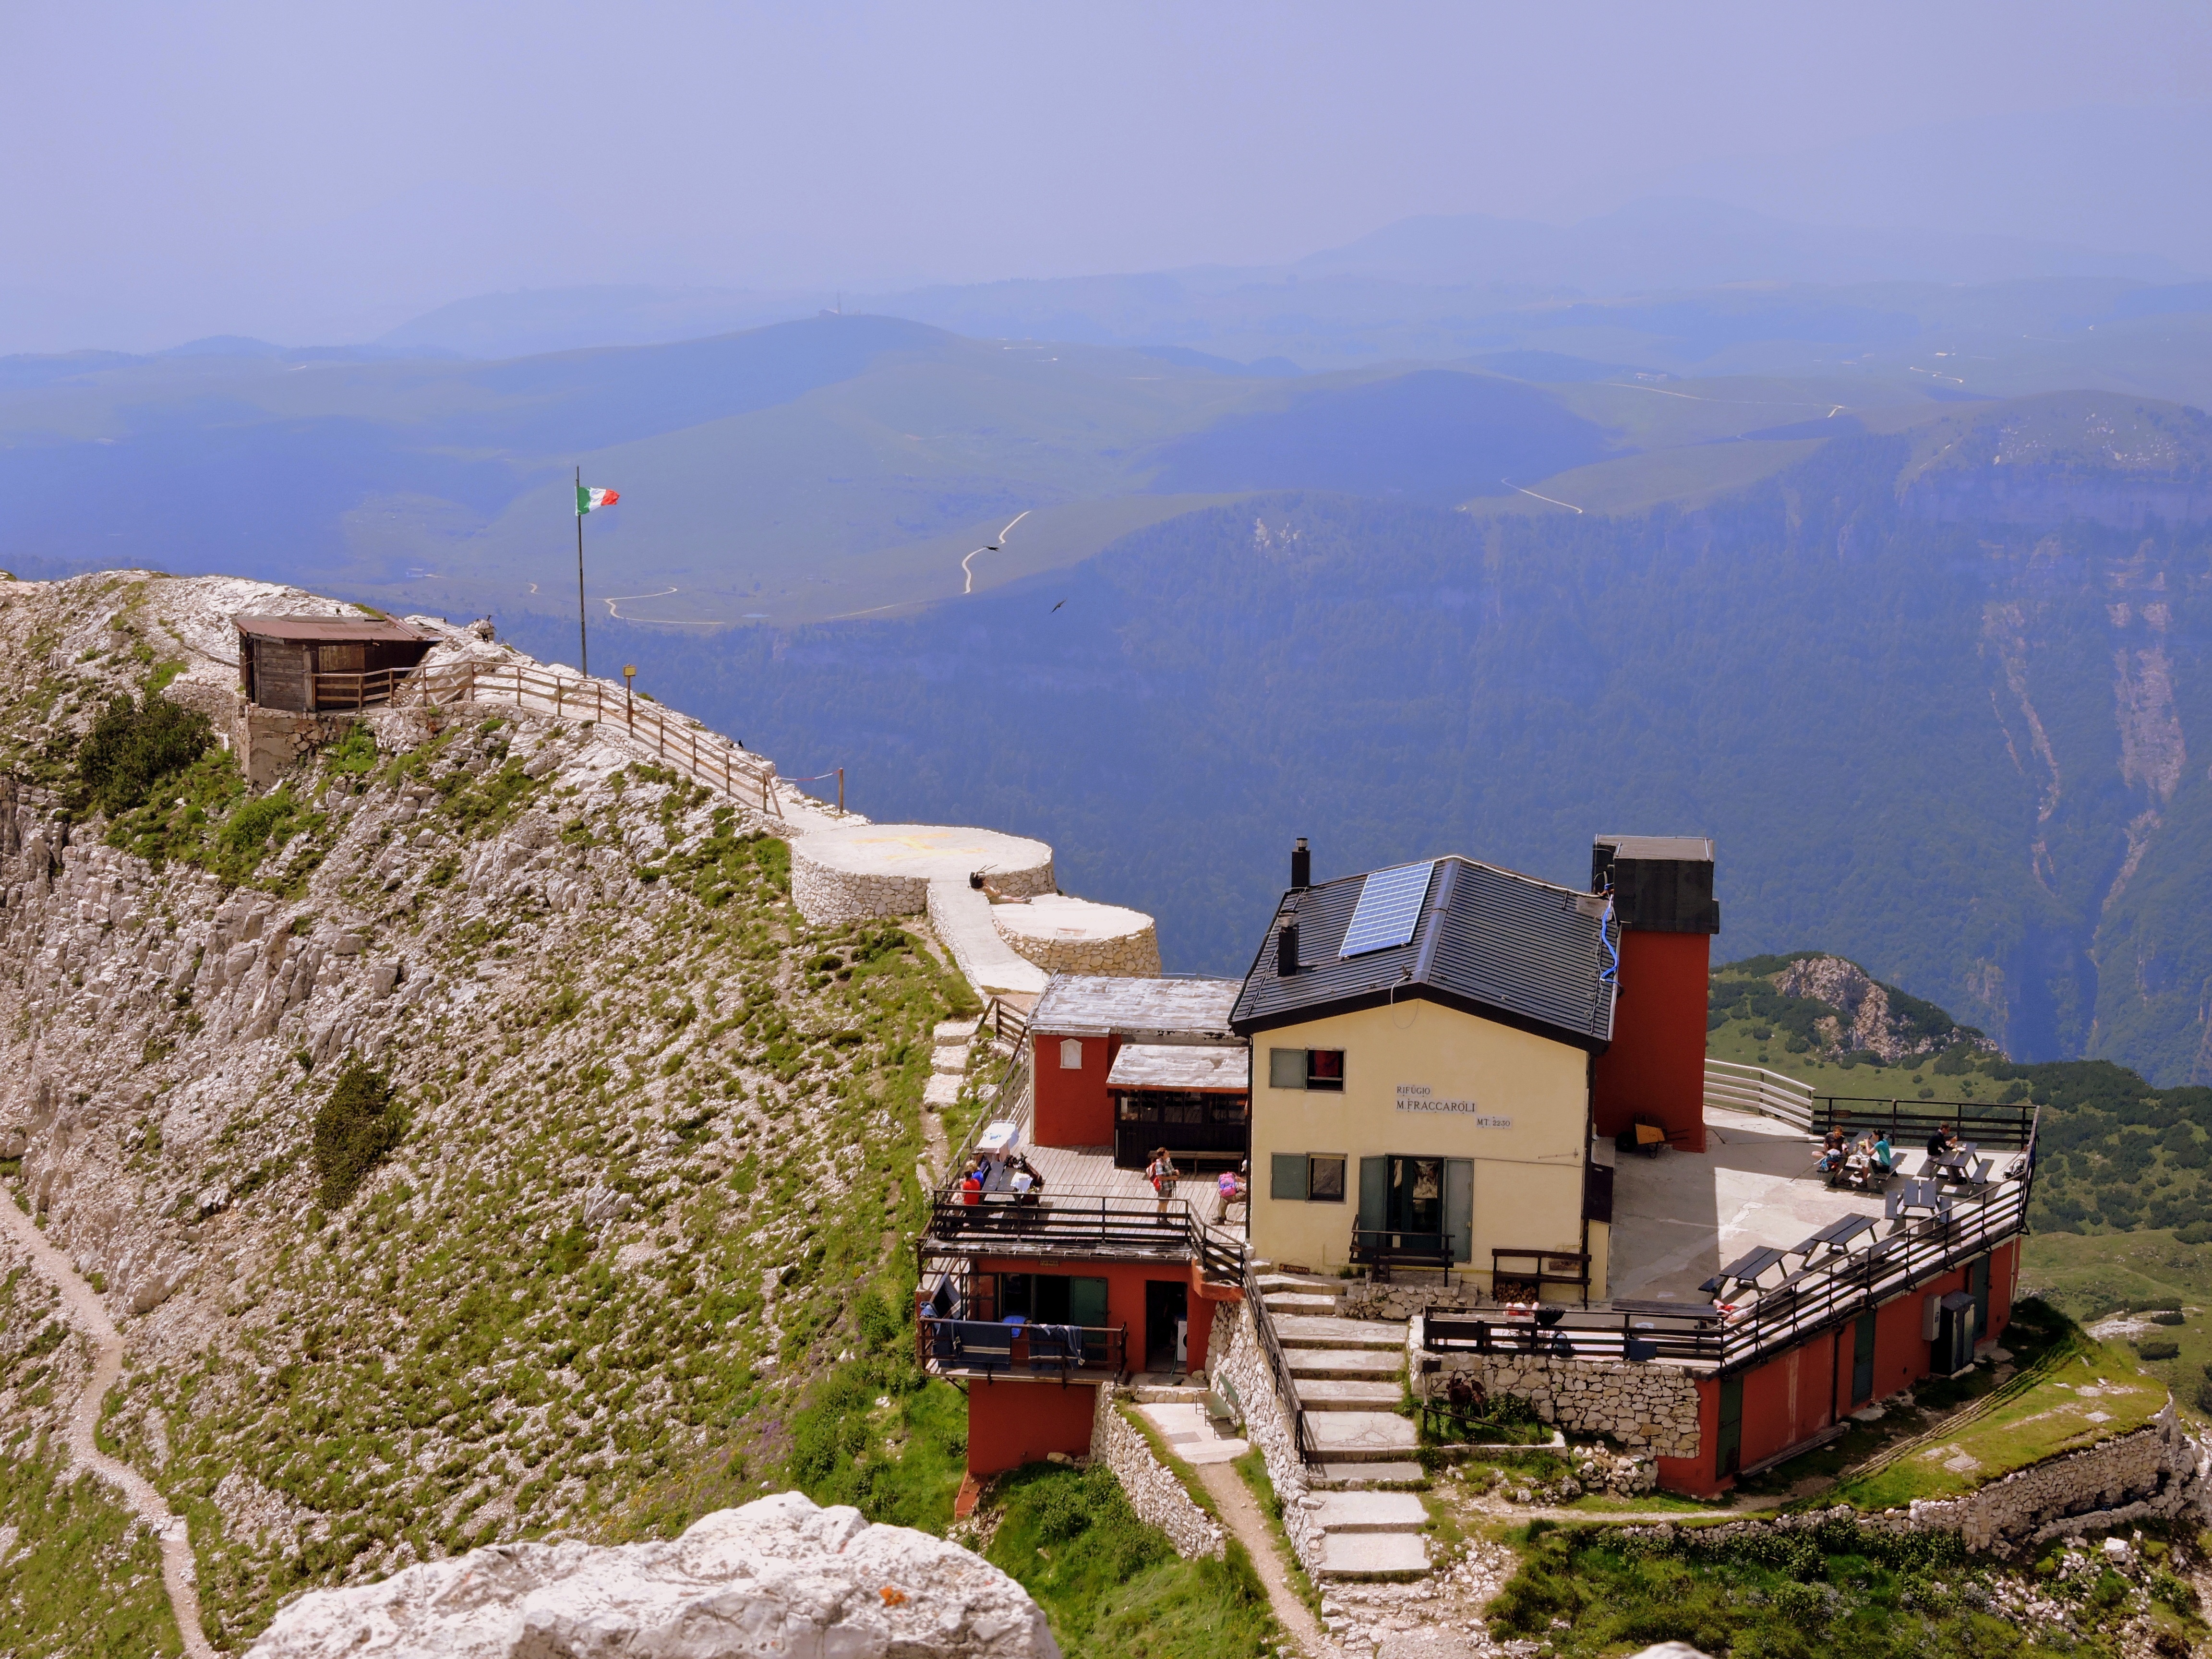
landscape, sea, coast, mountain, hiking, hill, town, valley, mountain range, vacation, village, cliff, fortification, tourism, terrain, summit, alps, monastery, refuge, top, cape, dolomites, fraccaroli, carega, rural area, mountainous landforms